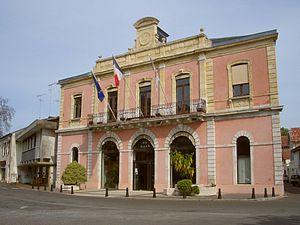
Soustons est une commune française située dans le département des Landes en région Nouvelle-Aquitaine.